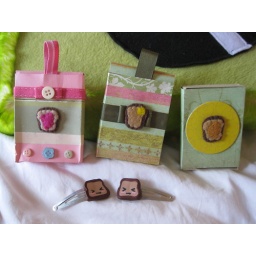
Photos of everything I received in the Toast themed craft swap!Cute little paper boxes and a pair of toasty barrettes